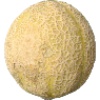
Label: Cantaloupe 2